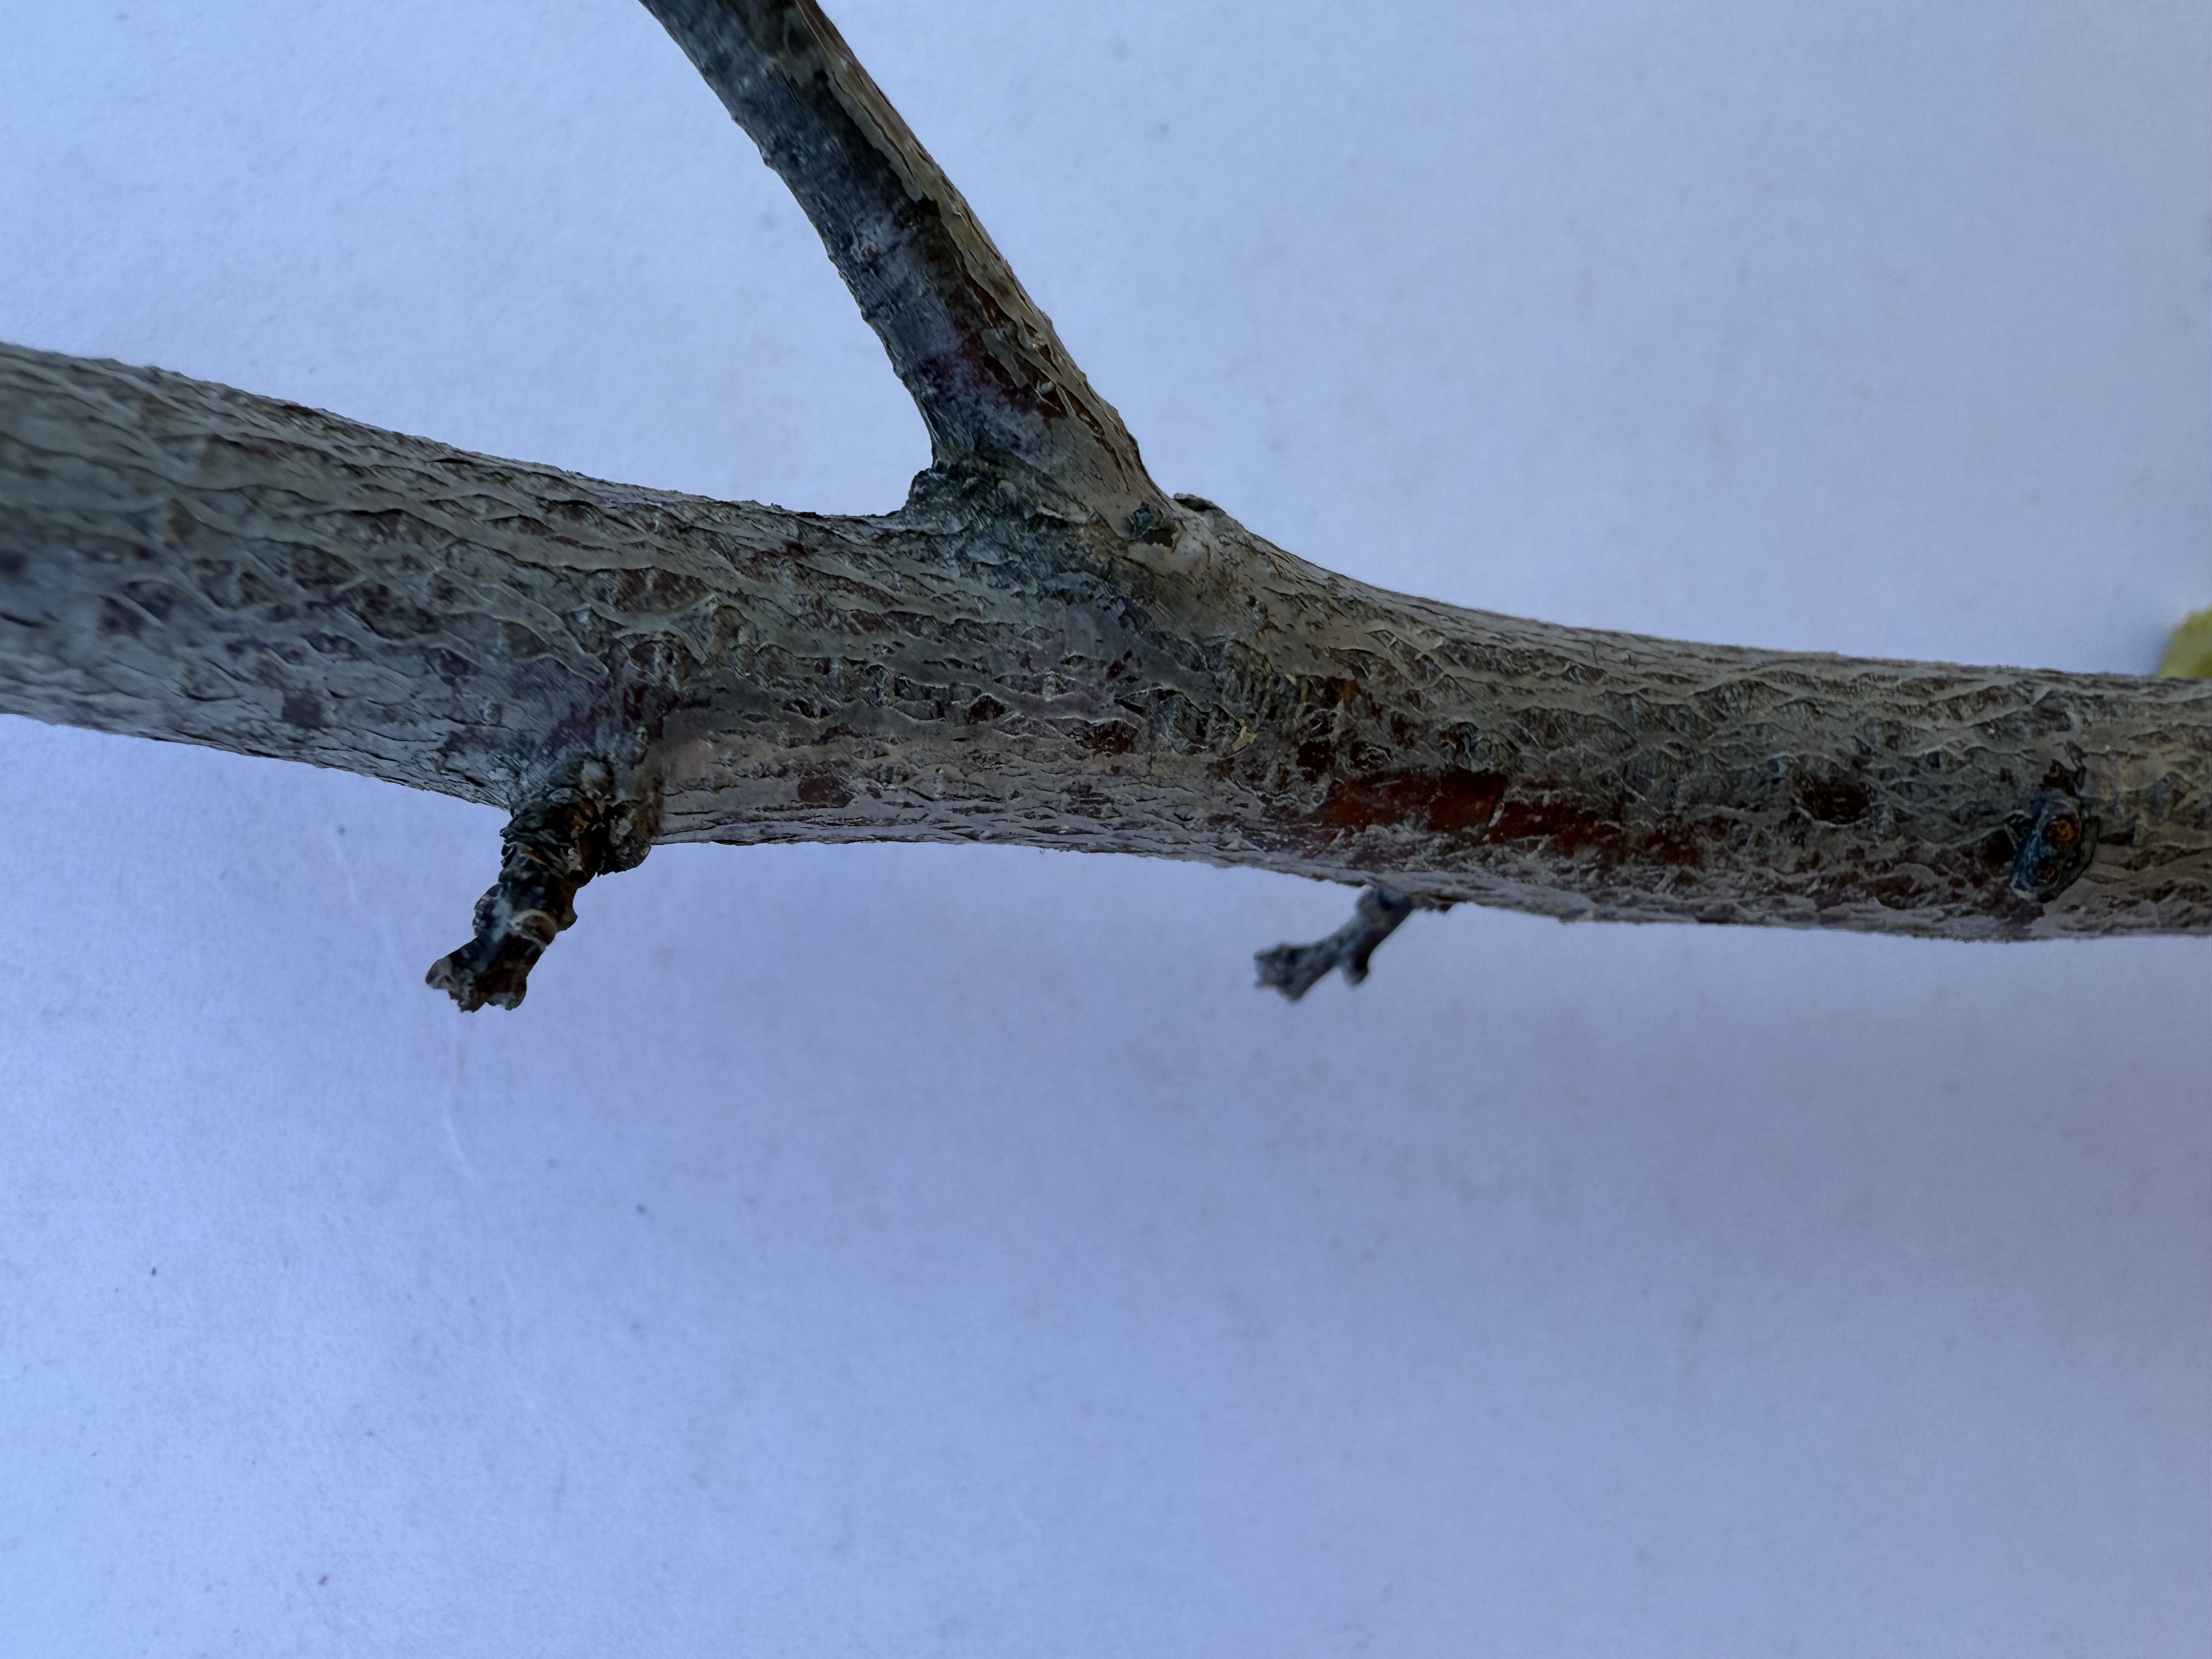
Variety: Black Diamond Plum